Jessie Ackermann

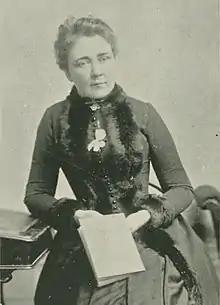
"A Woman of the Century"

Jessie Ackermann (July 4, 1857 – March 31, 1951) was a social reformer, feminist, journalist, writer and traveller. She was the second round-the-world missionary appointed by the World's Woman's Christian Temperance Union (WWCTU), becoming in 1891 the inaugural president of the federated Australasian Woman's Christian Temperance Union (WCTU), Australia's largest women's reform group. Although an American, Ackermann is considered a major voice in the Australian suffrage movement.